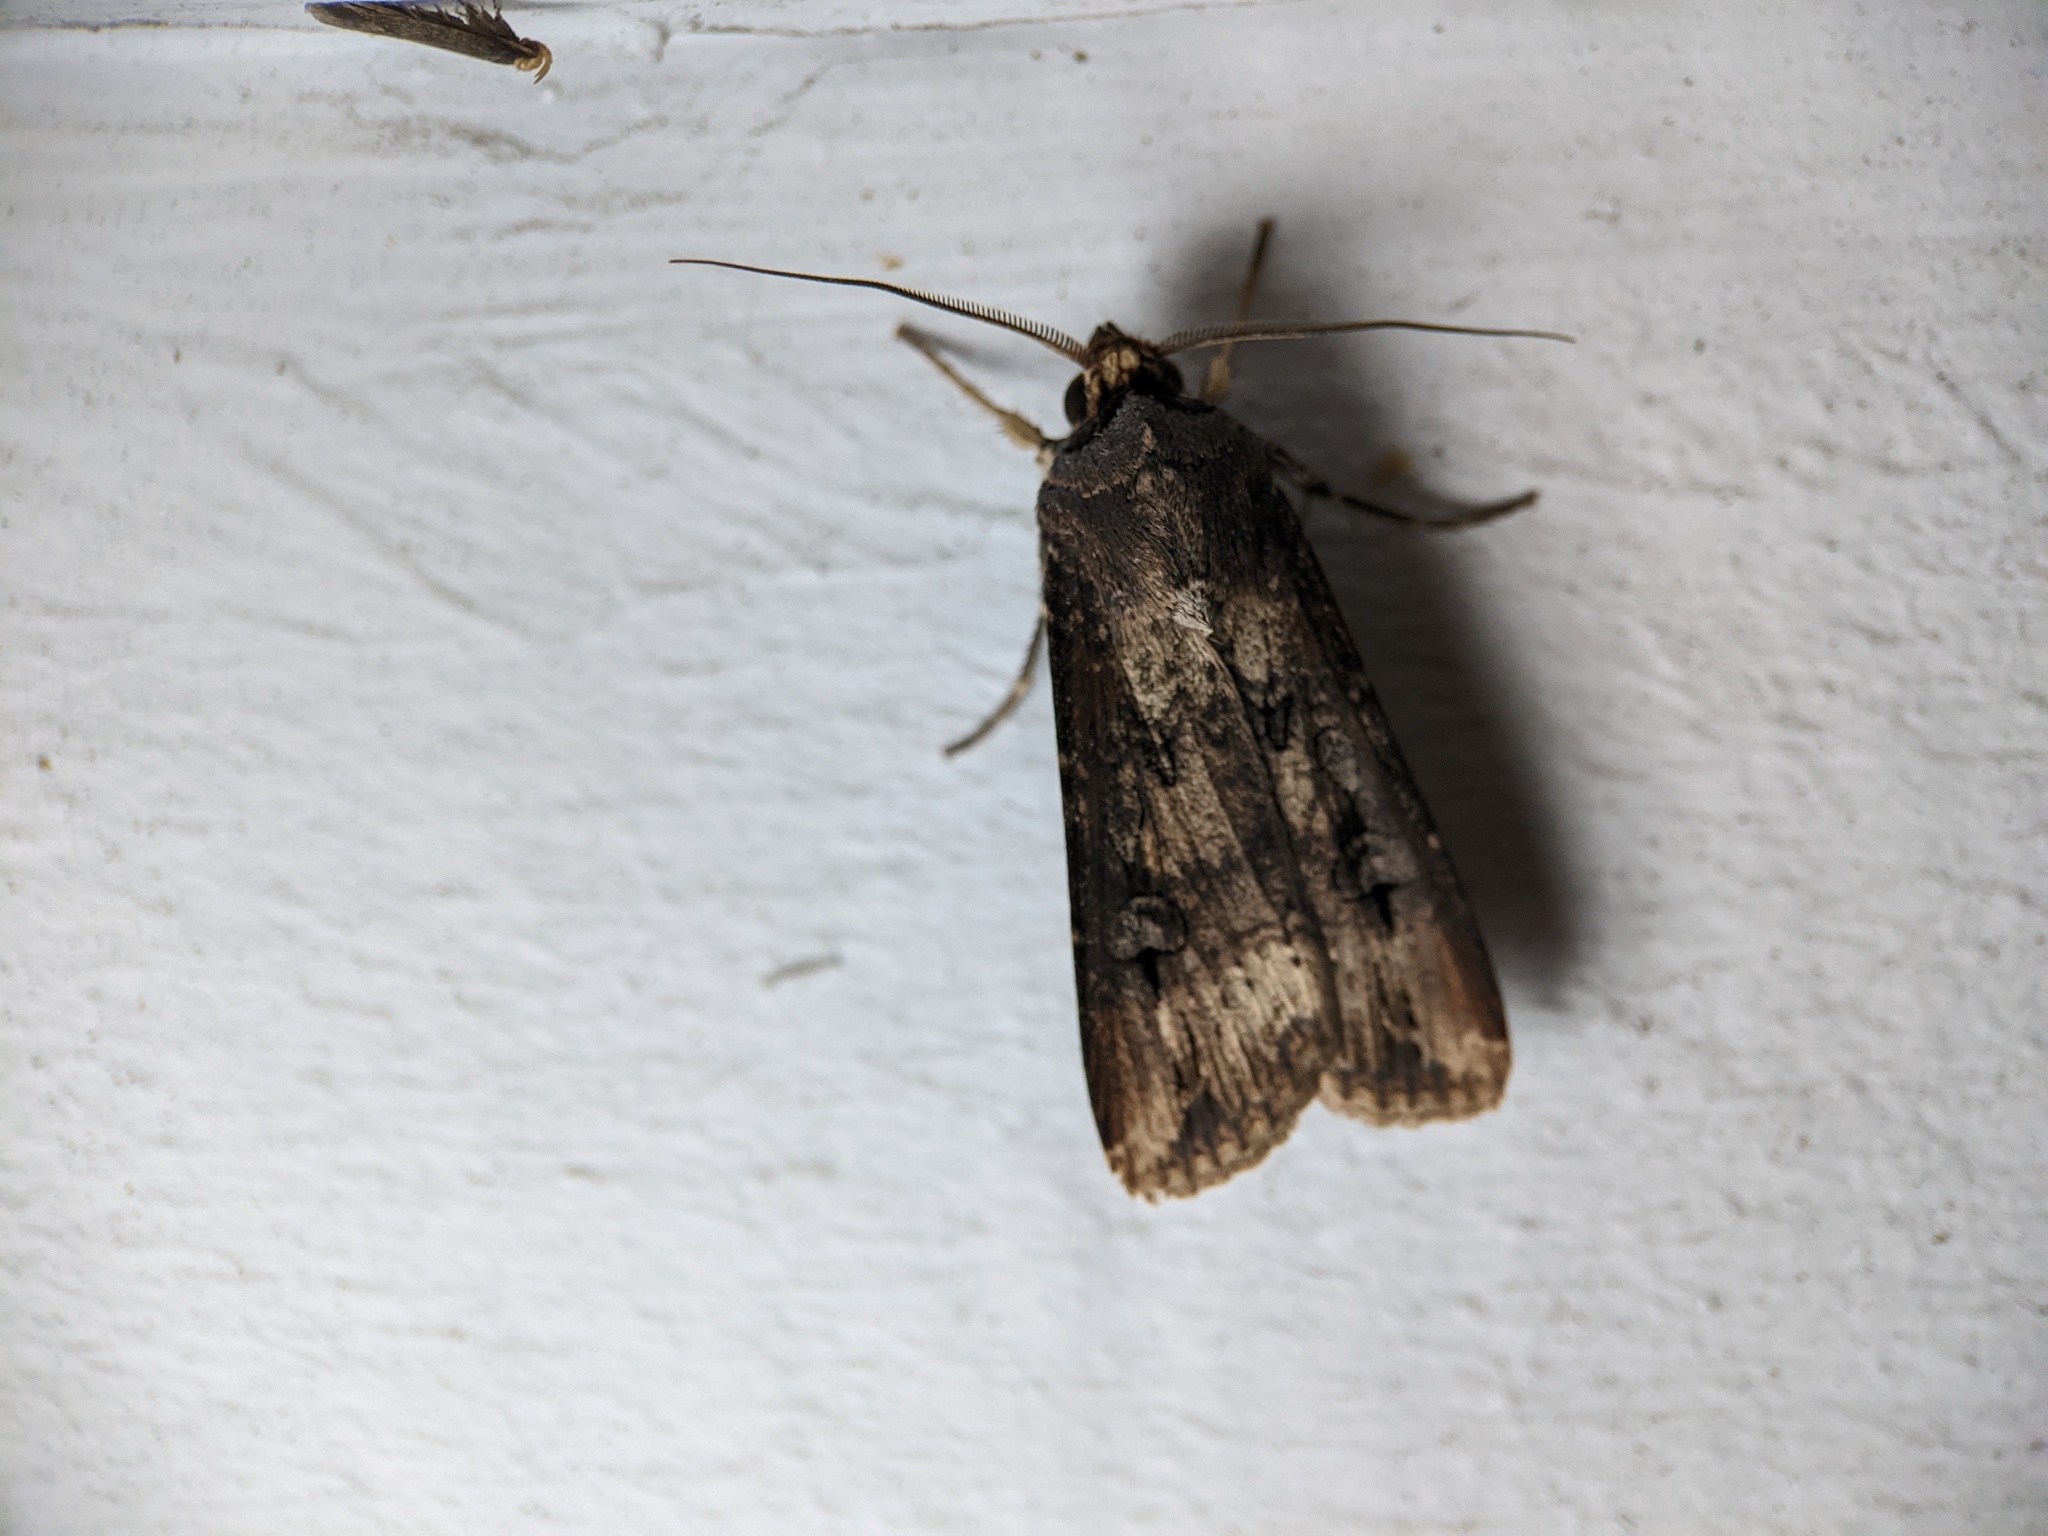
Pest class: cutworms